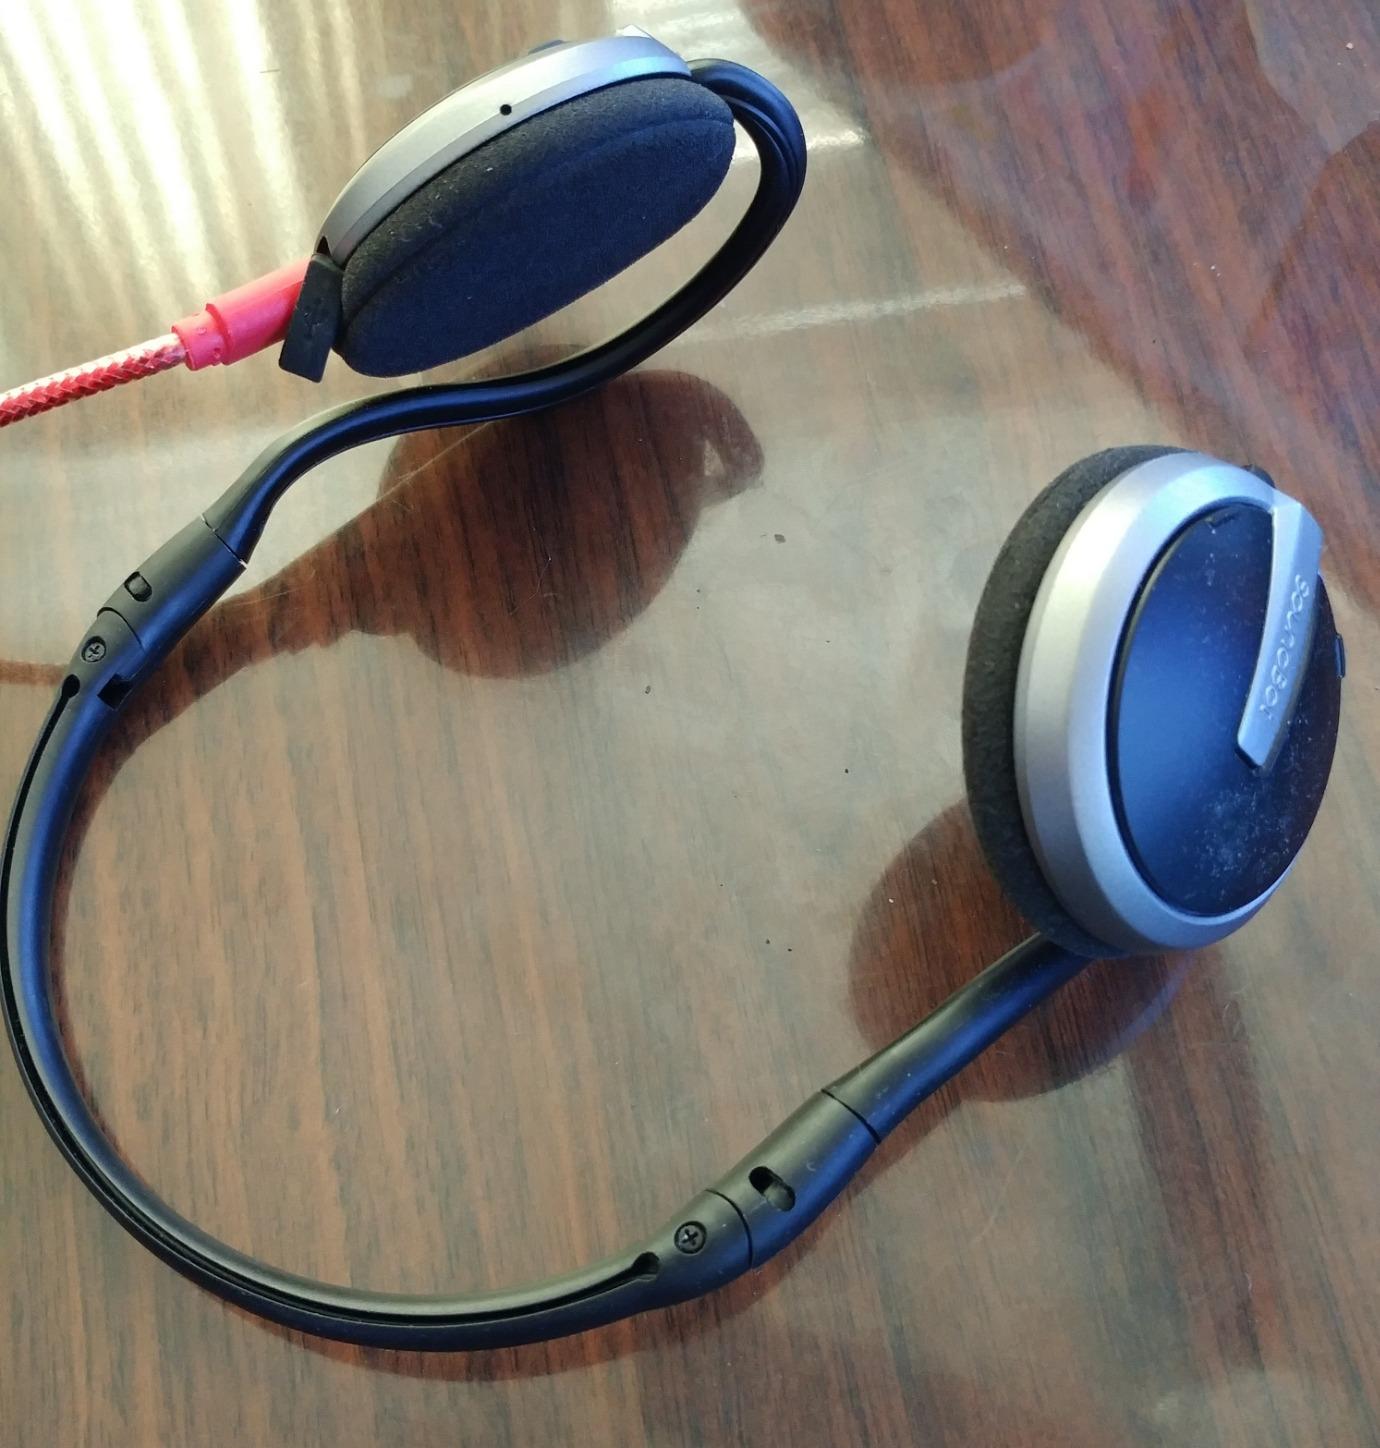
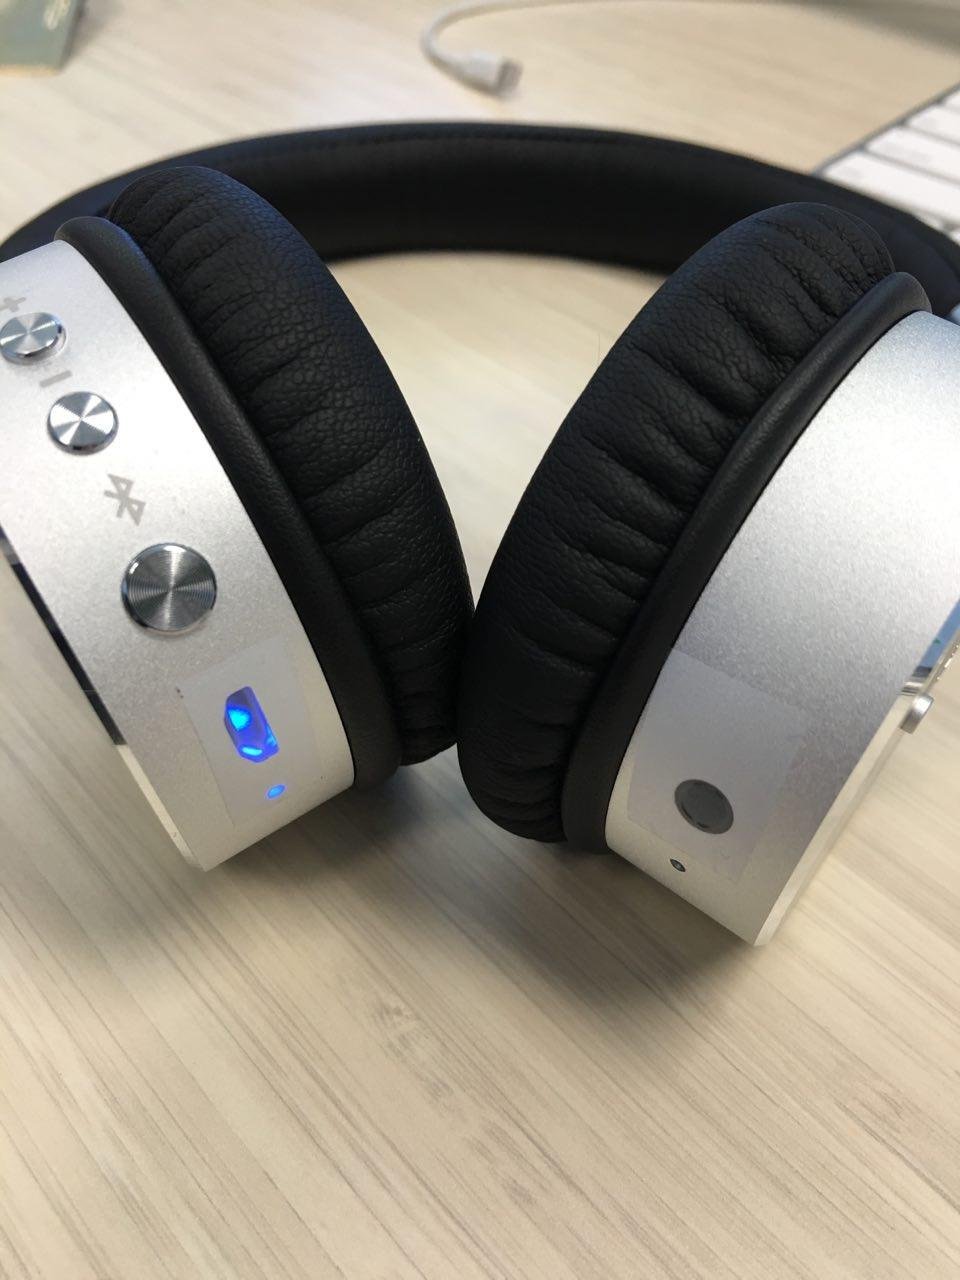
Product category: headphones
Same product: no